Book of Daniel

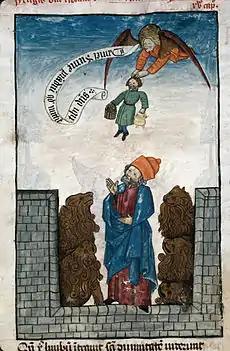
Daniel in the lions' den saved by Habakkuk (France, 15th century)

The visions of chapters 7–12 reflect the crisis which took place in Judea in 167–164 BC when Antiochus IV Epiphanes, the Greek king of the Seleucid Empire, threatened to destroy traditional Jewish worship in Jerusalem. When Antiochus came to the throne in 175 BC the Jews were largely pro-Seleucid. The High Priestly family was split by rivalry, and one member, Jason, offered the king a large sum to be made High Priest. Jason also asked—or more accurately, paid—to be allowed to make Jerusalem a "polis", or Greek city. This meant, among other things, that city government would be in the hands of the citizens, which meant in turn that citizenship would be a valuable commodity, to be purchased from Jason. None of this threatened the Jewish religion, and the reforms were widely welcomed, especially among the Jerusalem aristocracy and the leading priests. Three years later Jason was deposed when another priest, Menelaus, offered Antiochus an even larger sum for the post of High Priest.